Elizabeth Trubetskaya

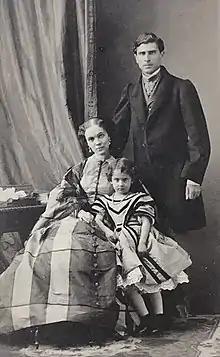
Elizaveta Esperovna Trubetskaya, husband Pyotr Nikitich Trubetskoy and daughter Elena, by André-Adolphe-Eugène Disdéri, 1859.

In 1851, she married Prince Pyotr Nikitich Trubetskoy (1826-1880), True State Councillor and Saint Petersburg district leader of the nobility. Together, they were the parents of: